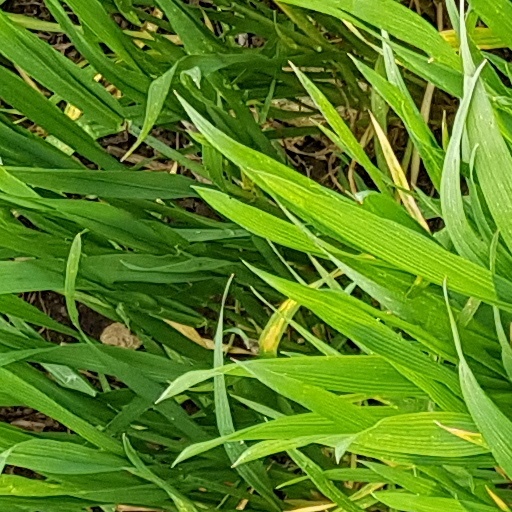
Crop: wheat